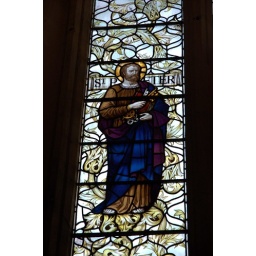
One of Bath Abbey's famous stained glass windows. This window is in the north transcept behind the organ.